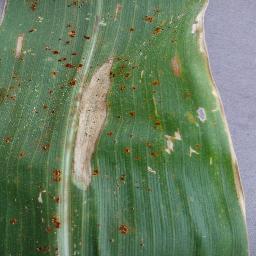
Label: Corn_(Maize)___Northern_Leaf_Blight